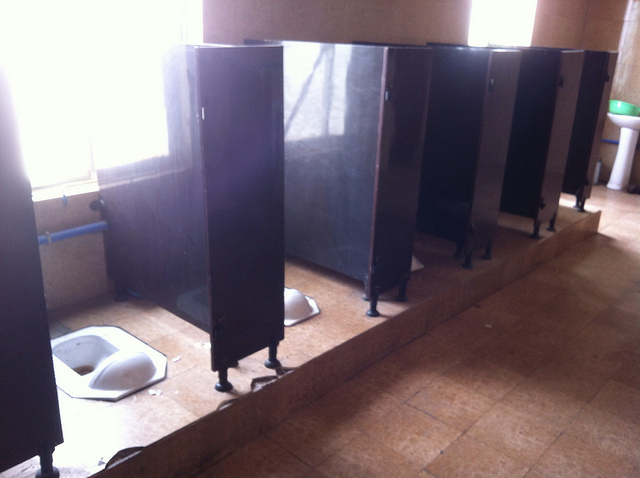
user: Given an image and a question. Answer the question in a short answer. Question: What time of day is it? Short Answer:
assistant: morn